Geoffrey Cuming

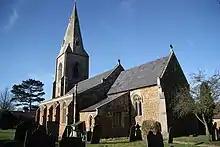
Cuming became the vicar of Billesdon (church pictured) in 1955.

Geoffrey John Cuming (9 September 191724 March 1988) was an English liturgist, Church of England clergyman, and music historian. After being permanently injured during his British Army service prior to the Battle of Arnhem, Cuming was ordained a priest. He authored and edited several nonfiction texts on music and Christianity.